Maro Engel

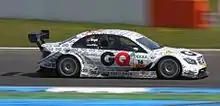
Engel captured in his Mercedes-AMG DTM C-Class

Next to his commitments in V8 Supercar for Erebus Motorsport he competed in the 2013 Macau GT Cup with a Mercedes-Benz SLS AMG GT3 scoring pole position and a lap record in qualifying. Narrowly missing out on the victory due to sustaining a puncture on the front left while leading, 2 laps before the end.